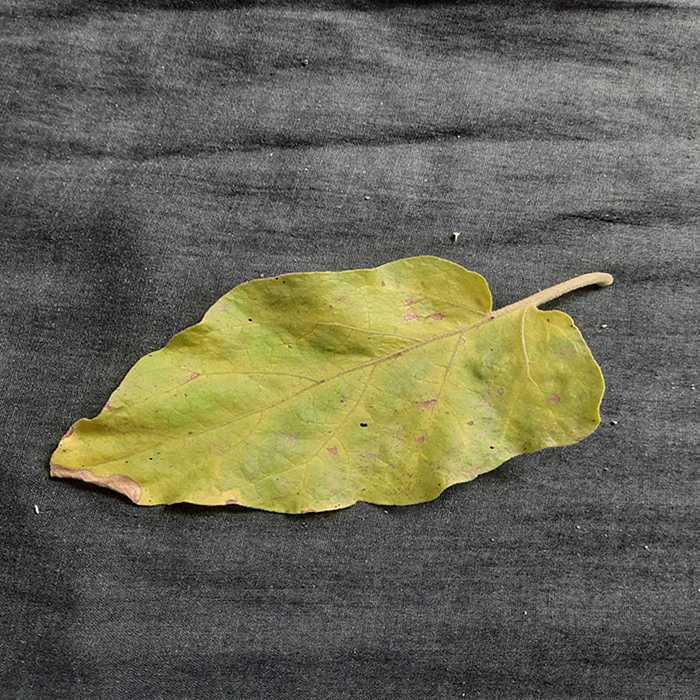
Plant: Eggplant
Label: Eggplant verticillium wilt